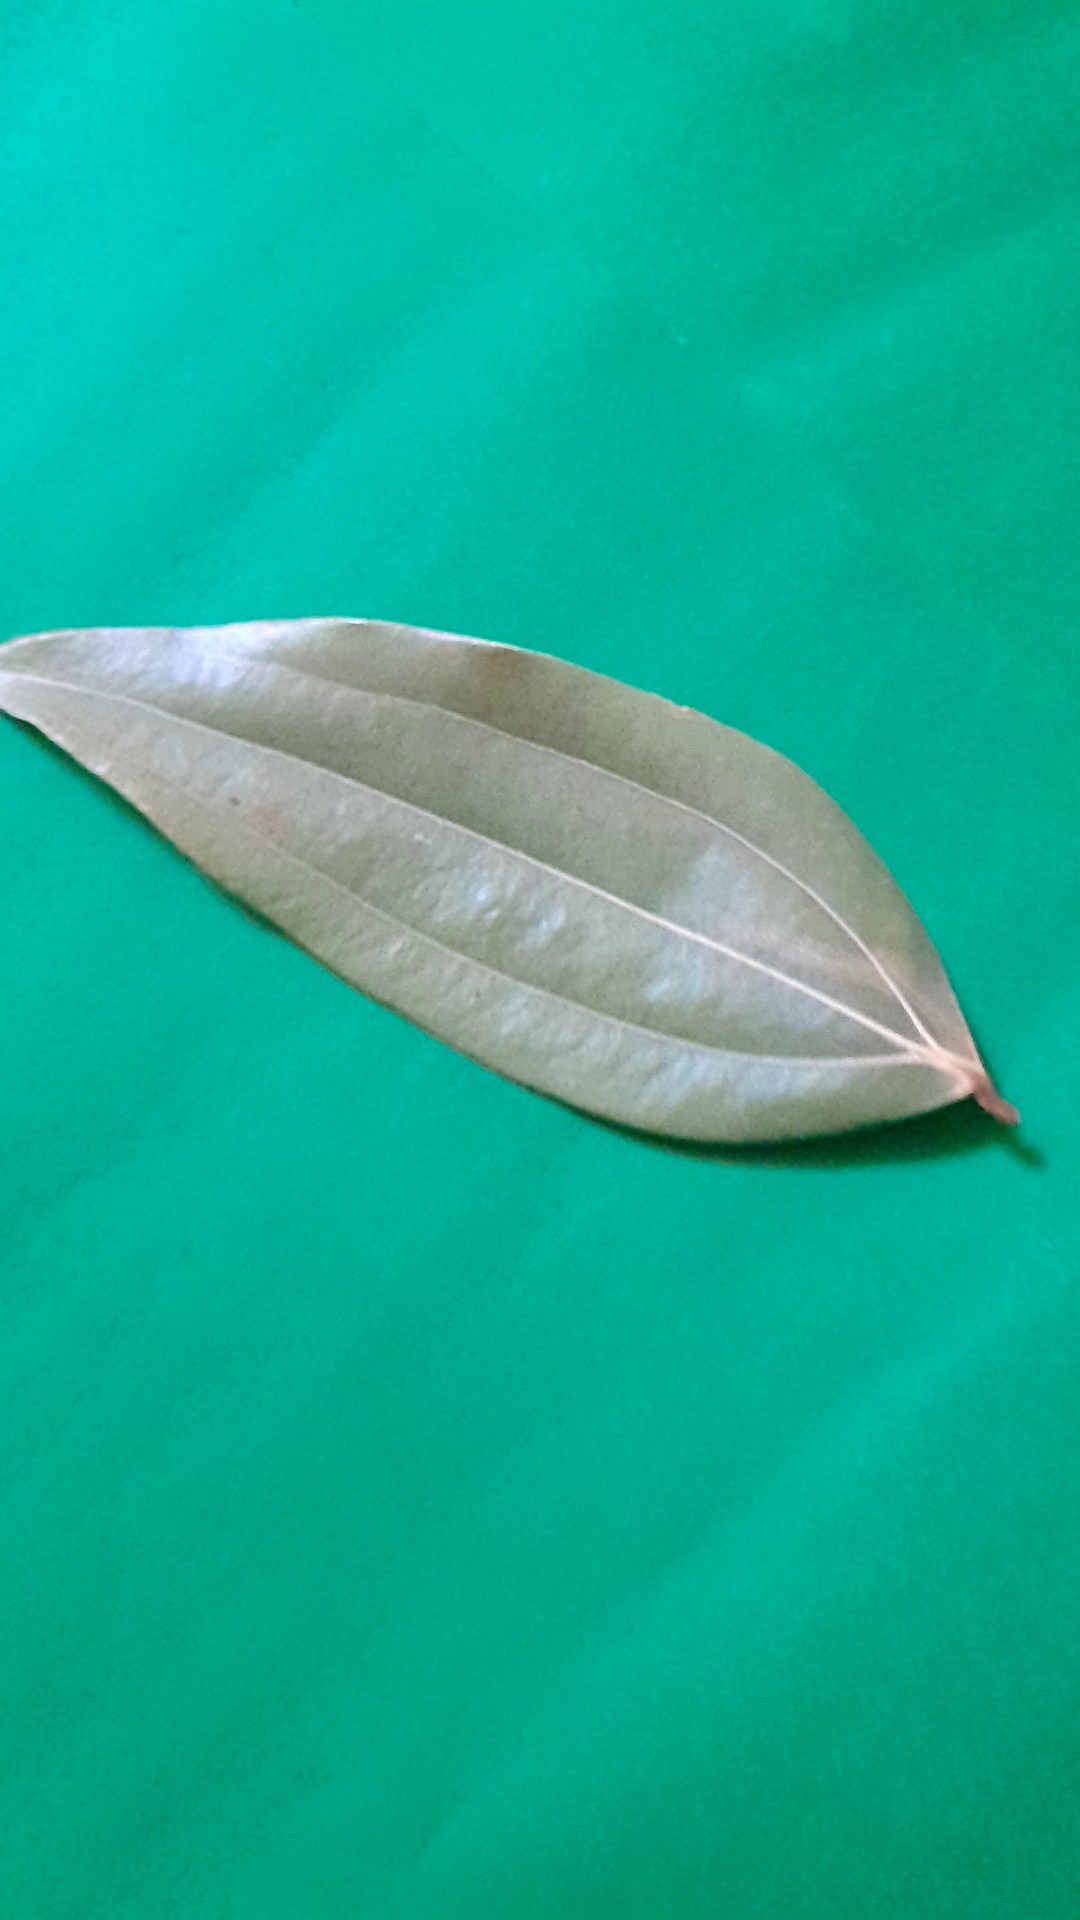
Label: Dry Leaf